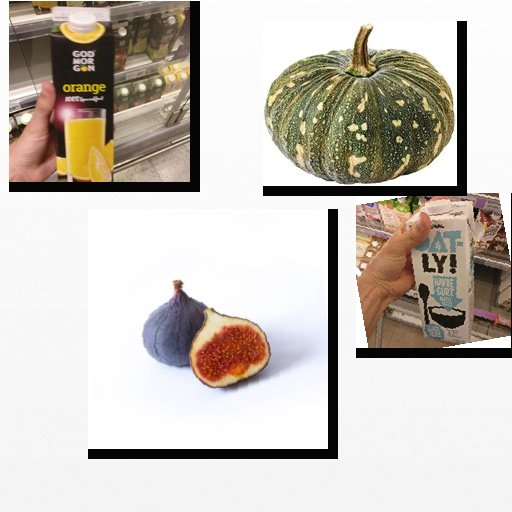
Food items: orange_juice, pumpkin, oat_yogurt, fig